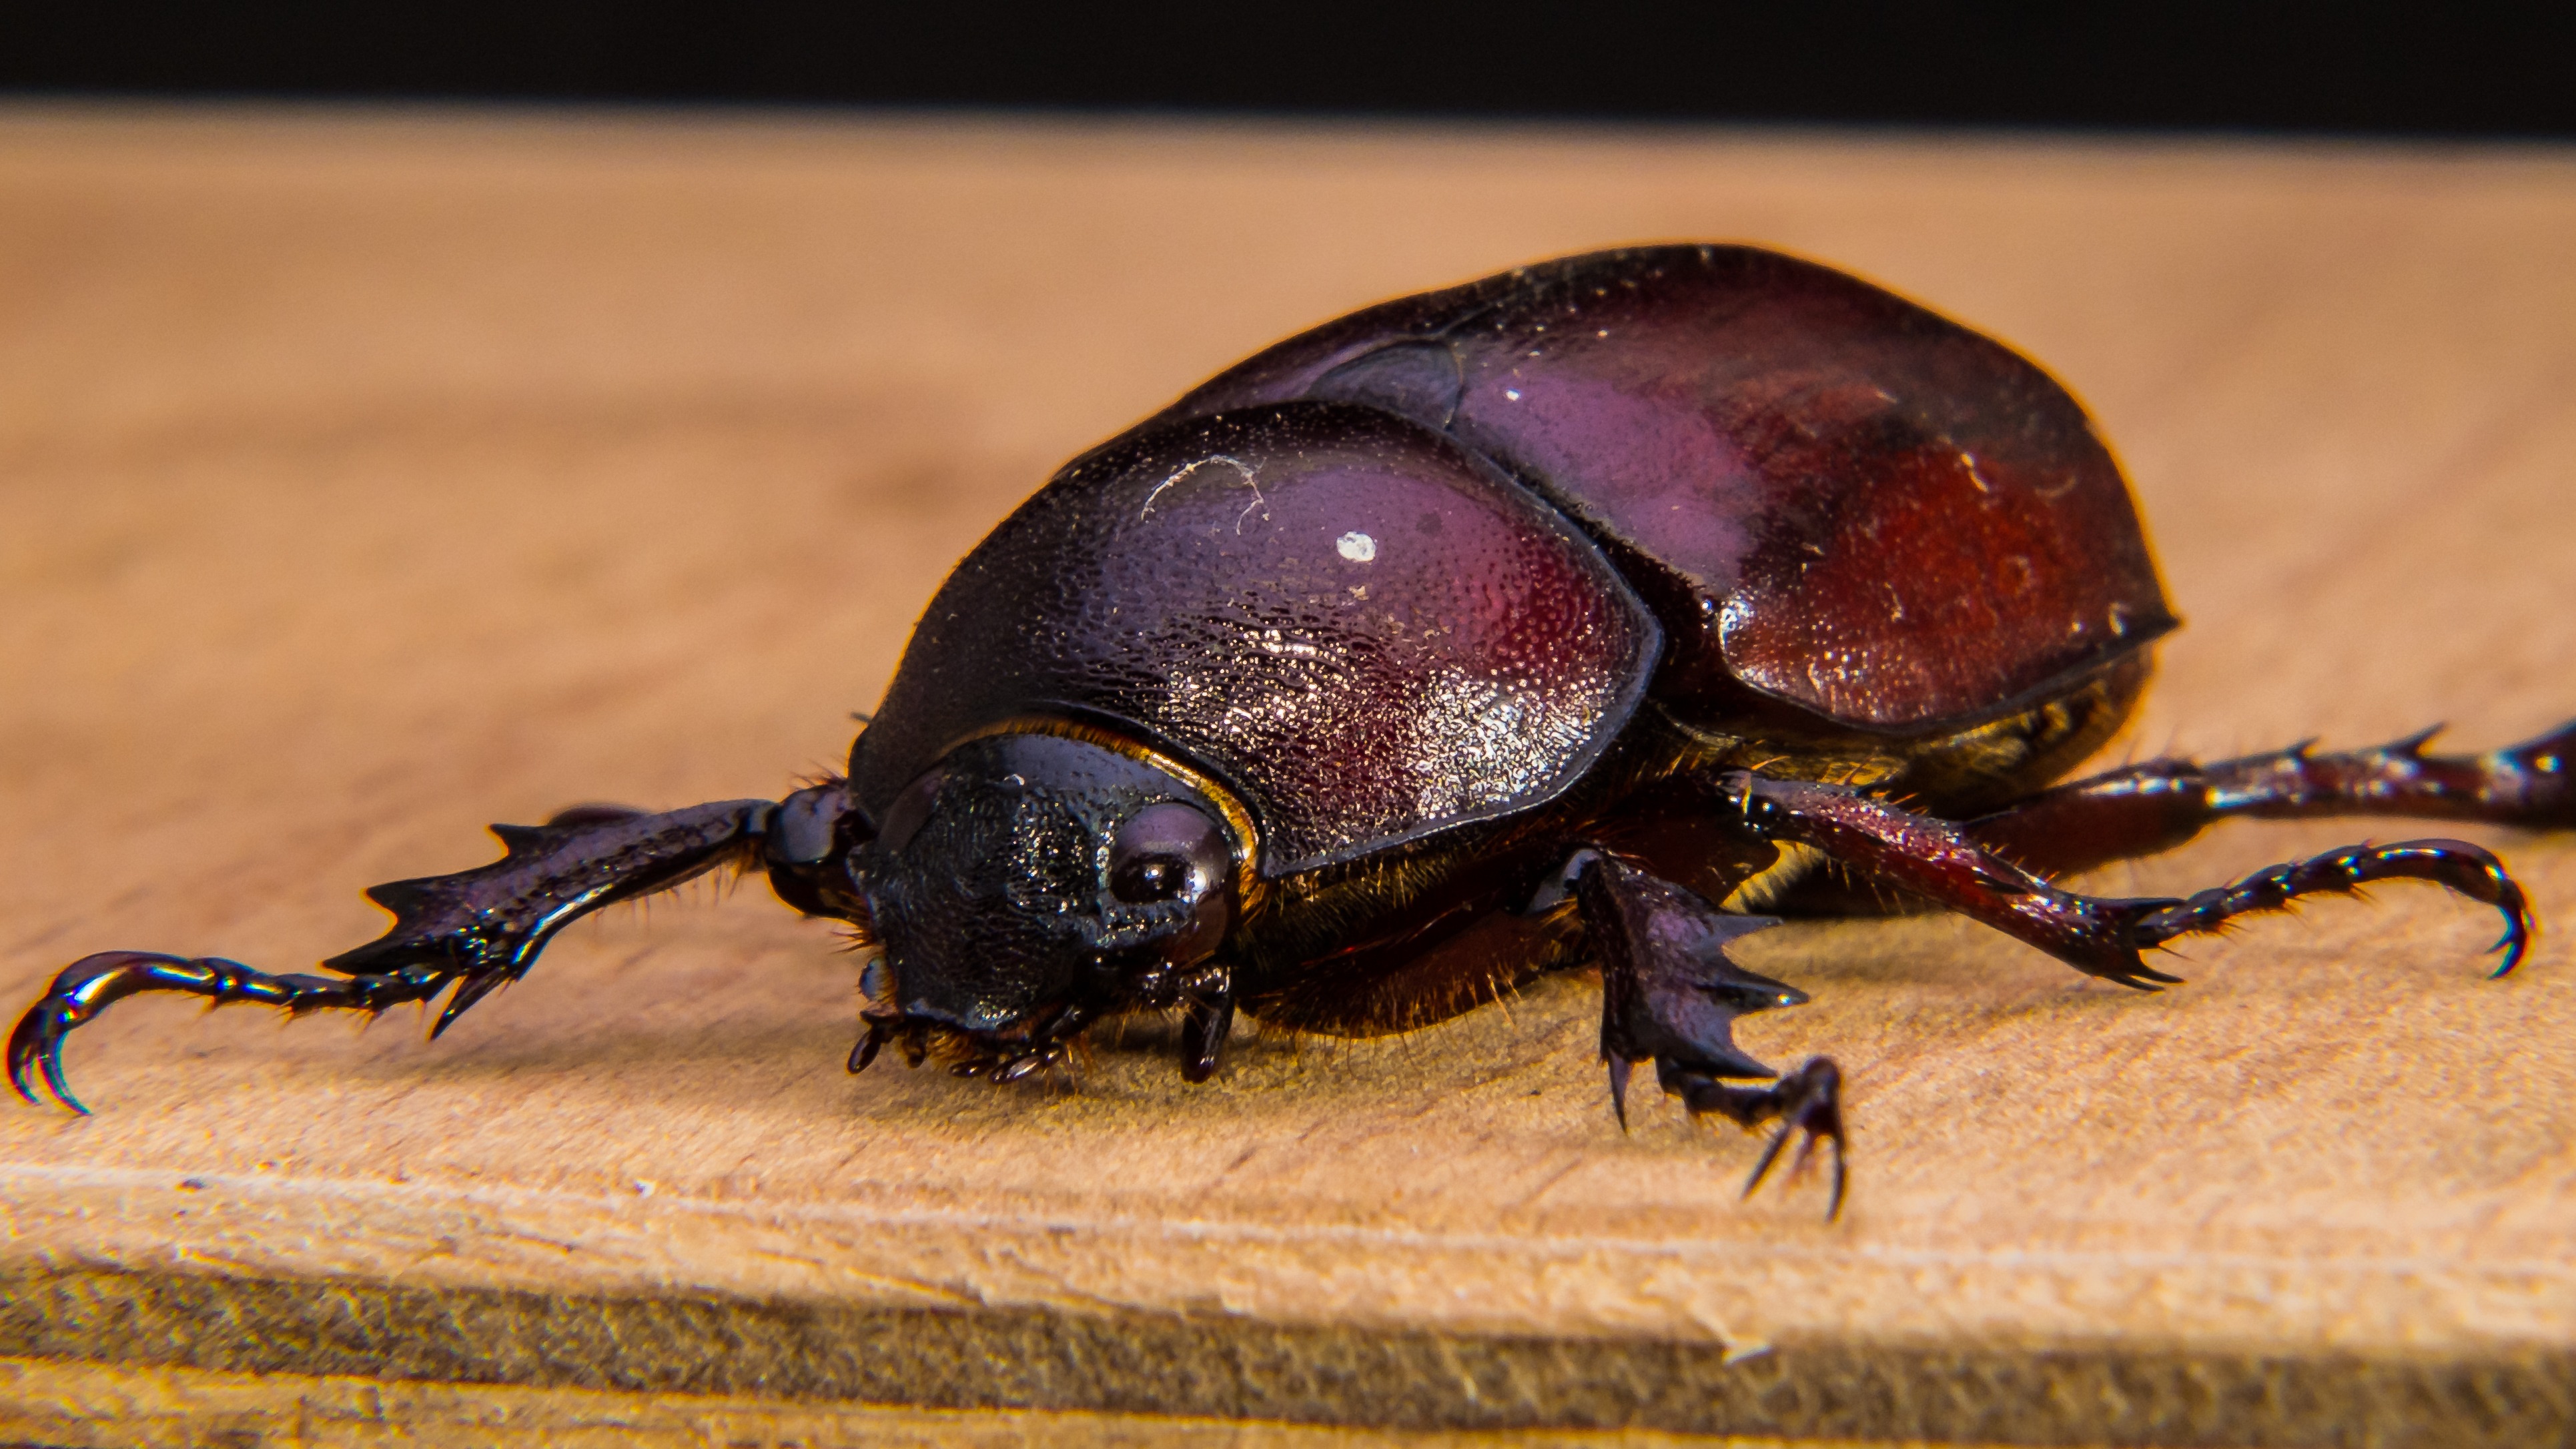
photography, insect, close, fauna, invertebrate, close up, beetle, weevil, macro photography, arthropod, rhinoceros beetle, red brown, dung beetle, tropical beetles, scarabs, japanese rhinoceros beetle